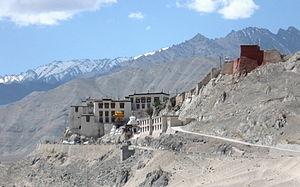
Kushok Bakula Rinpoché est le maître spirituel du monastère de Spituk au Ladakh. Il est une émanation d'Amitabha et fut l'un des 16 disciples du Bouddha. Le nombre des Arhats est parfois amené à 18, ce qui est le cas pour les représentations au Ladakh. Il est connu dans les textes tibétains sous le nom de Naytan Chagchö.
Spituk est un village de l'État du Jammu-et-Cachemire en Inde, situé dans le district de Leh.